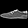
Label: Sneaker